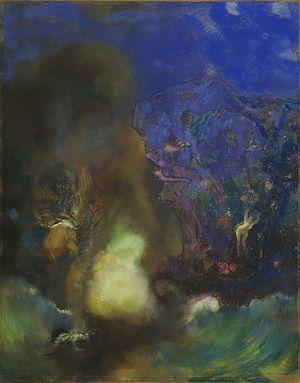
Un hippogriffe est une créature imaginaire hybride, d'apparence mi-cheval et mi-aigle, qui ressemble à un cheval ailé avec la tête et les membres antérieurs d'un aigle. Sa figure est peut-être issue du bestiaire fabuleux des Perses et de leur Simurgh, au travers du griffon.